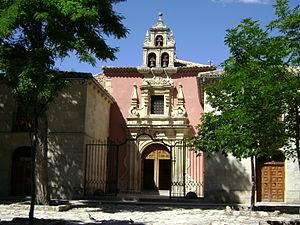
Cuenca est une commune d’Espagne, capitale de la province de Cuenca, dans la communauté autonome de Castille-La Manche.